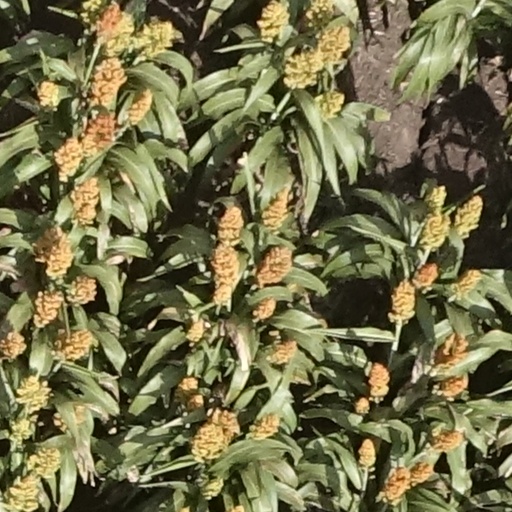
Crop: sorghum